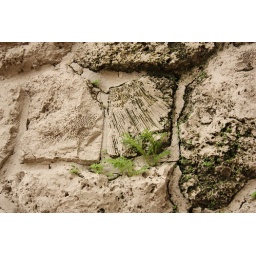
Plant growth in coral rock wall